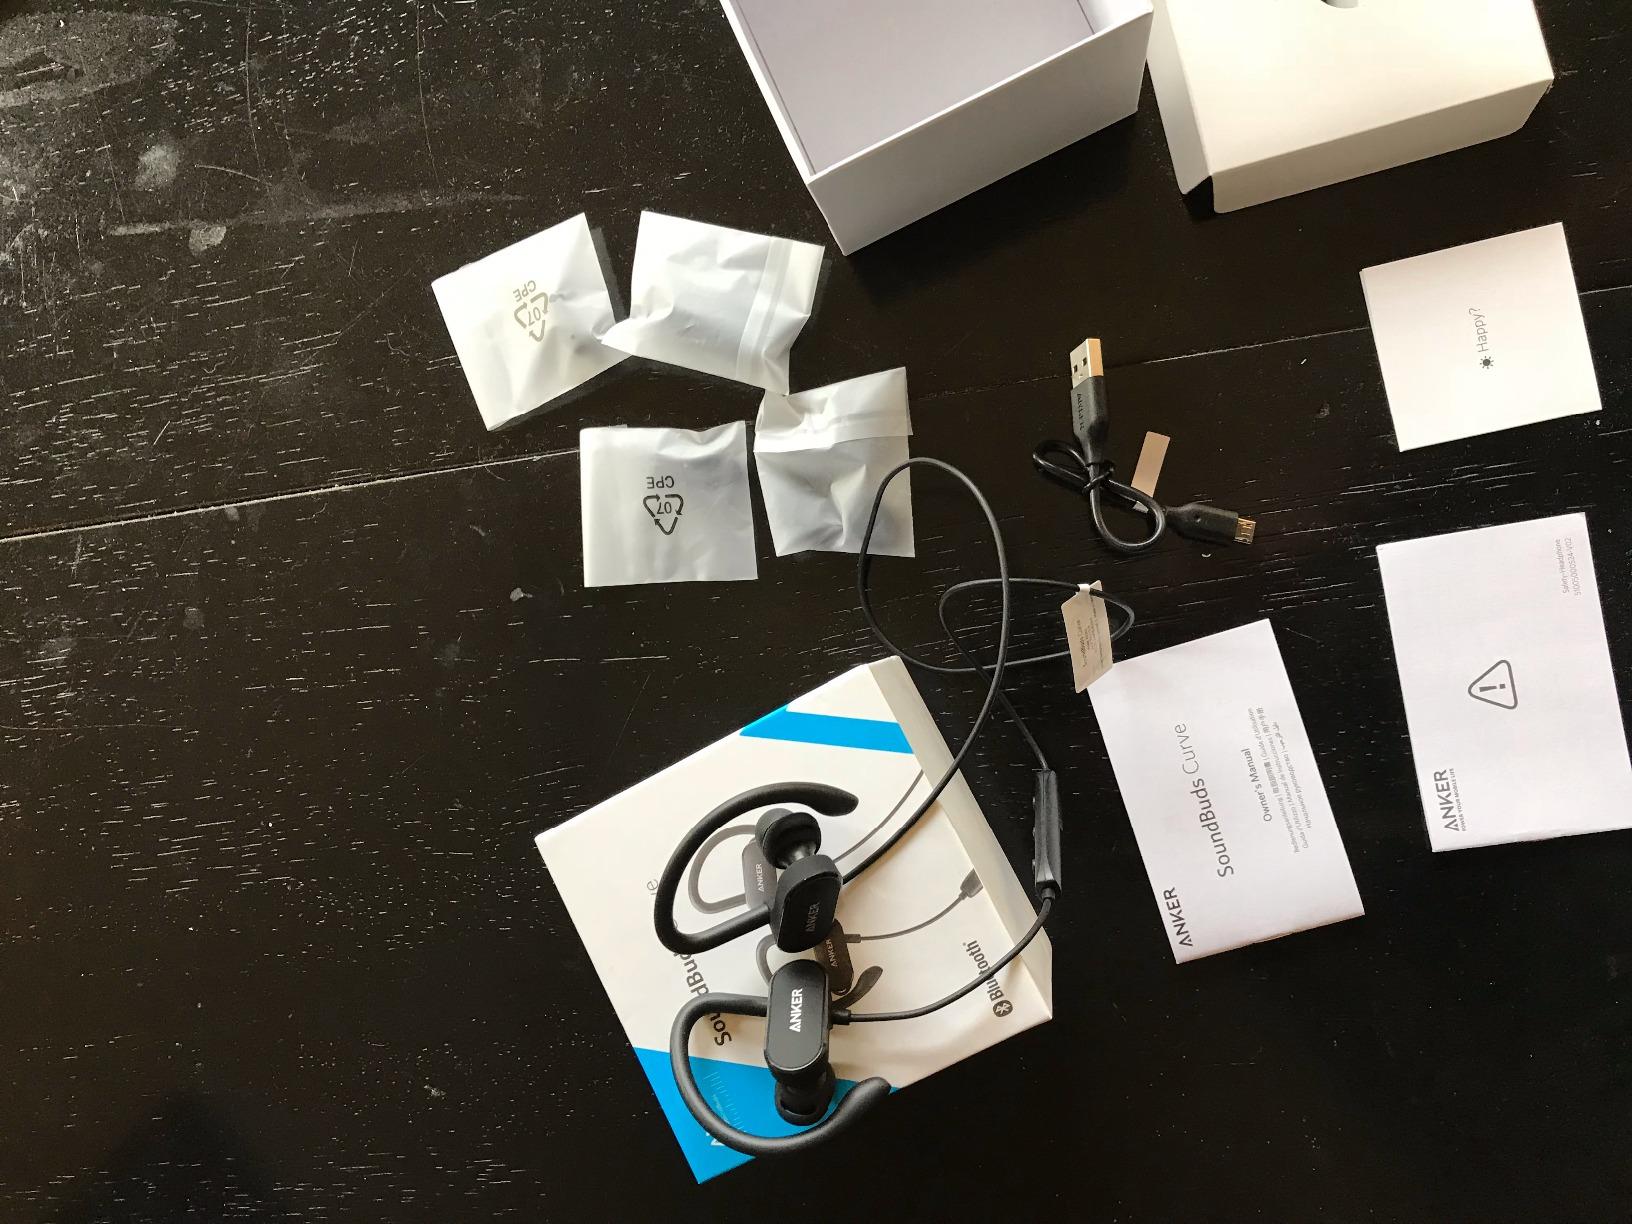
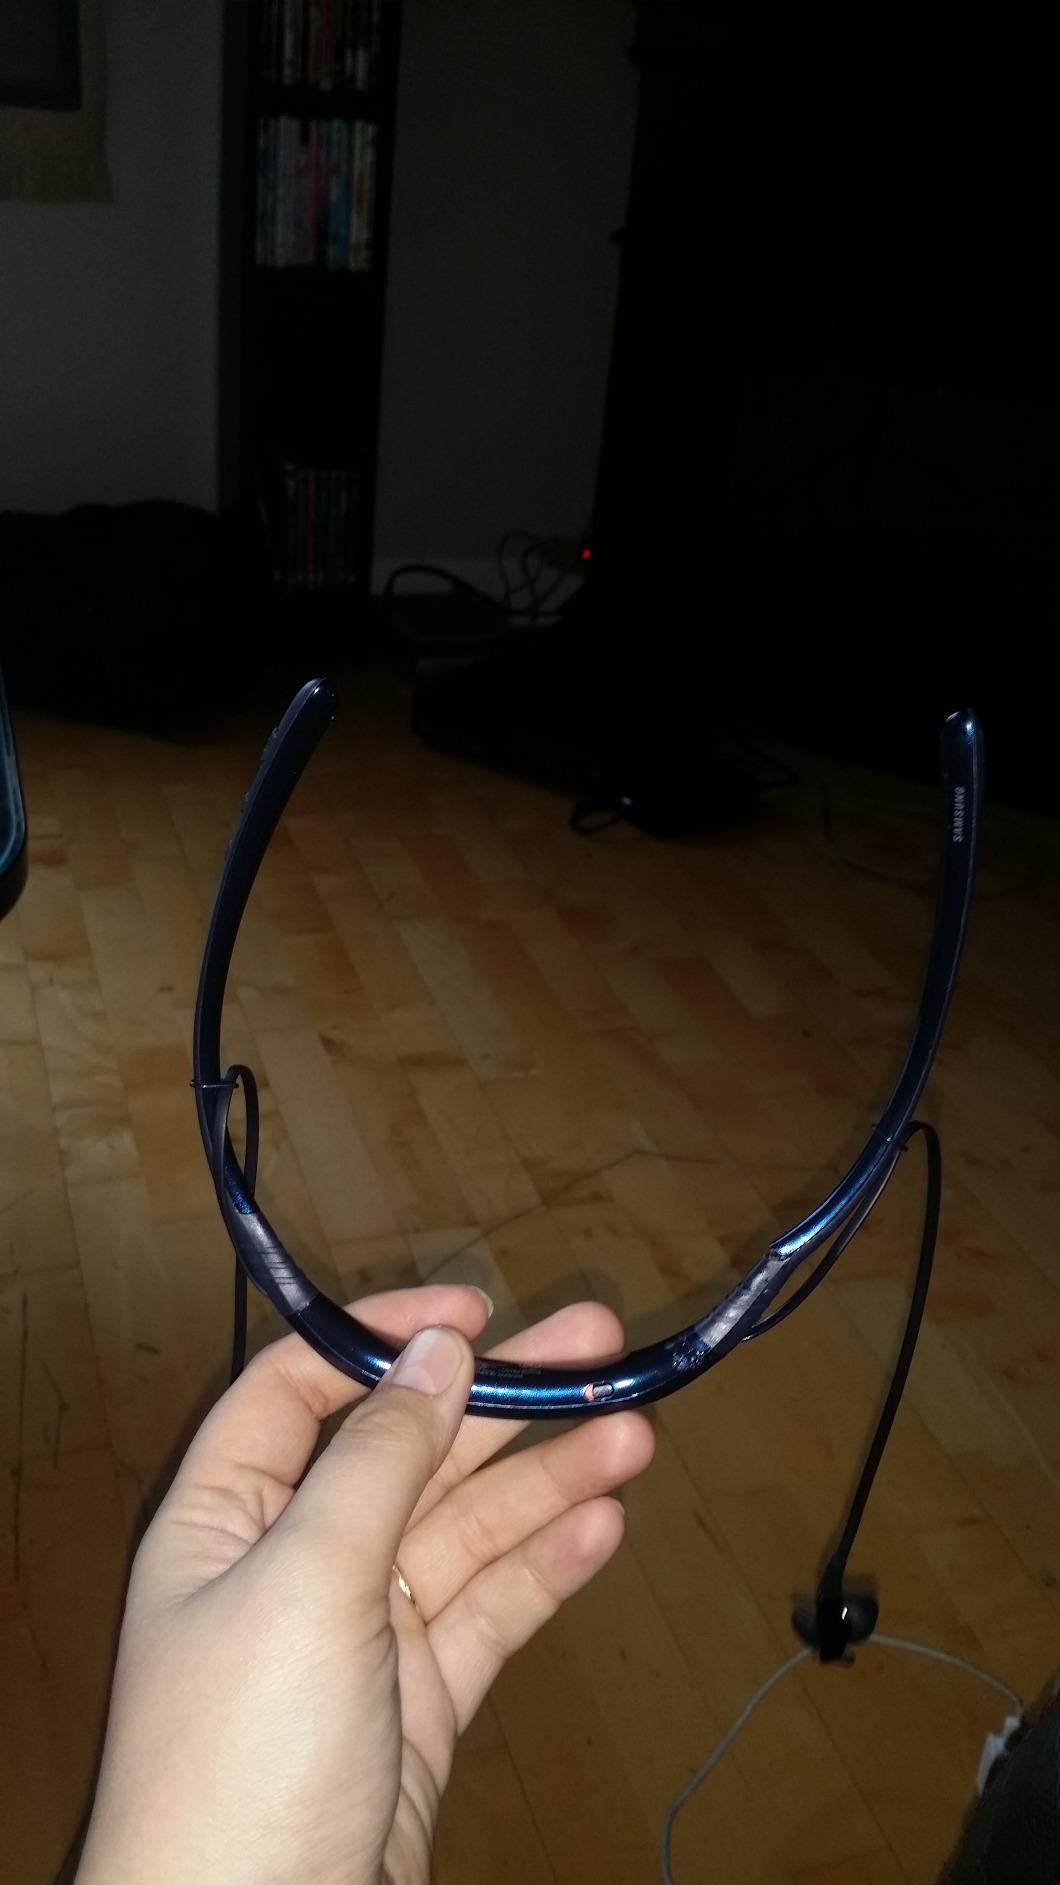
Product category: headphones
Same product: no